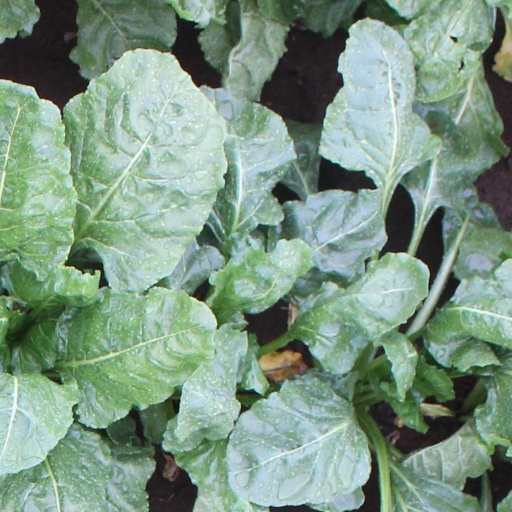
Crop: sugar beet